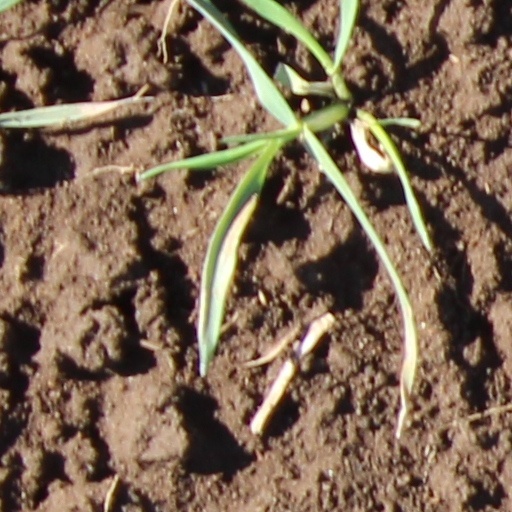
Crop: wheat